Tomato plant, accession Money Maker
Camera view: tilt-top (135 deg); turntable rotation: 330 degrees
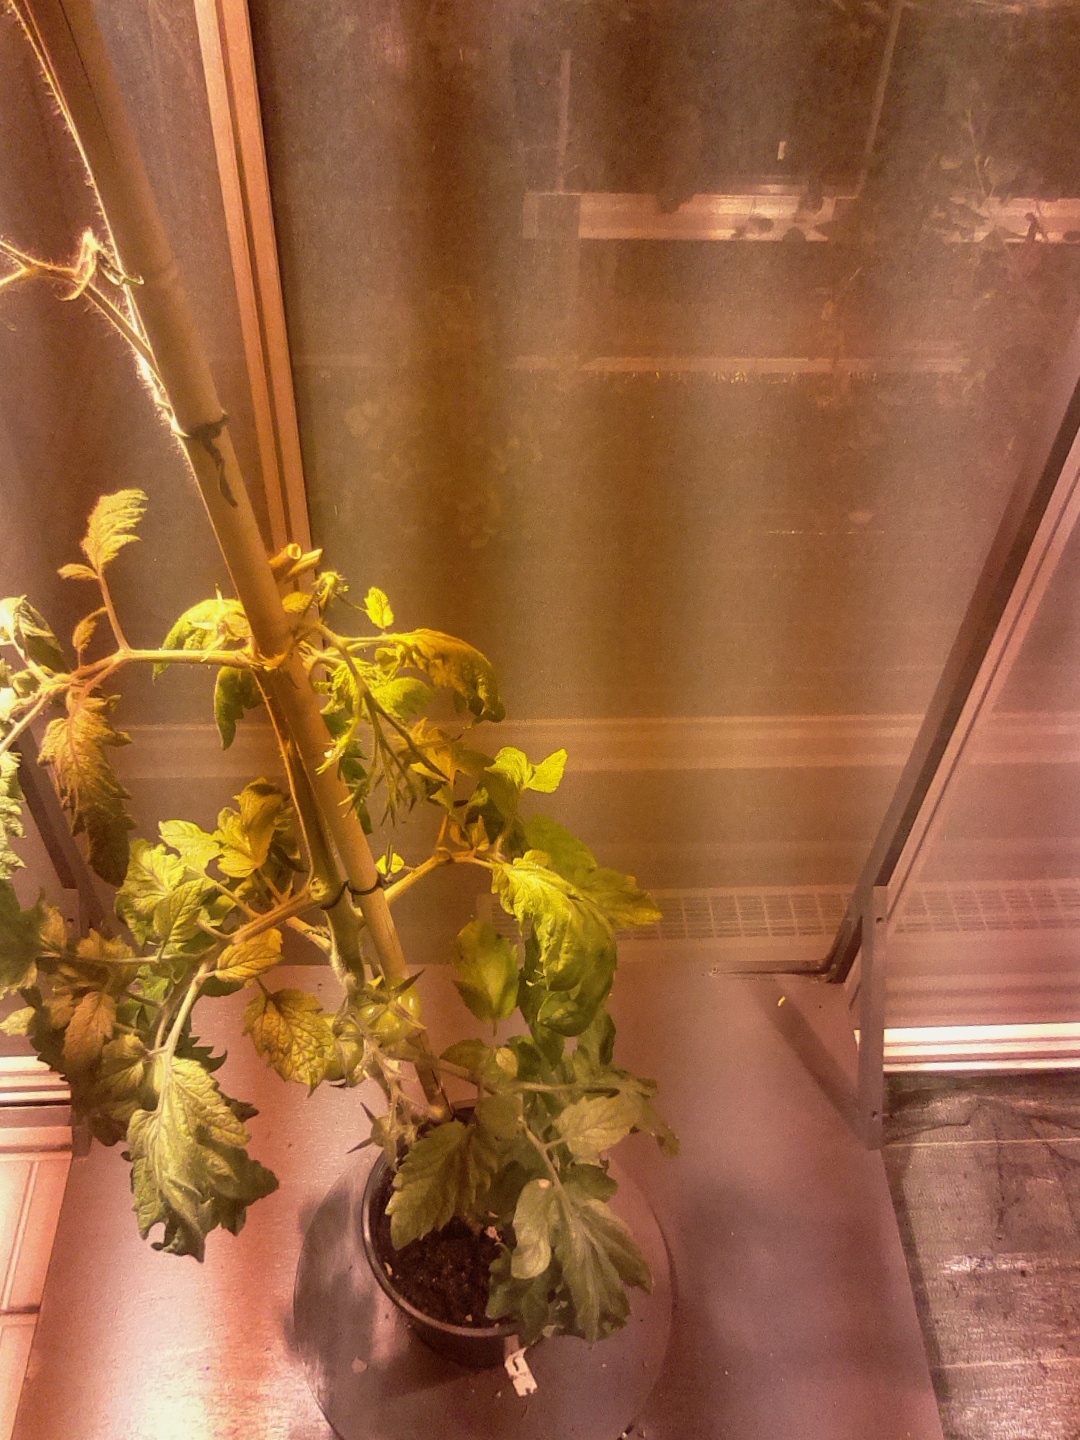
BBCH growth stage 75: 50%-60% of final fruit size